Martha Gellhorn

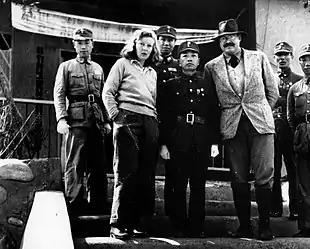
Gellhorn and Ernest Hemingway with General Yu Hanmou, Chongqing, China, 1941

Gellhorn met Ernest Hemingway during a 1936 Christmas family trip to Key West, Florida. Gellhorn had been hired to report for "Collier's Weekly" on the Spanish Civil War, and the pair decided to travel to Spain together. The seven dispatches she sent from the Spanish battlefront from July 17, 1937 to November 1938, mostly dealt with the condition and anguish suffered by the civilians. Gellhorn and Hemingway celebrated Christmas of 1937 in Barcelona. In Germany, she reported on the rise of Adolf Hitler; in the spring of 1938, months before the Munich Agreement, she was in Czechoslovakia. After the outbreak of World War II, she described these events in the novel "A Stricken Field" (1940). She later reported the war from Finland, Hong Kong, Burma, Singapore, and England.